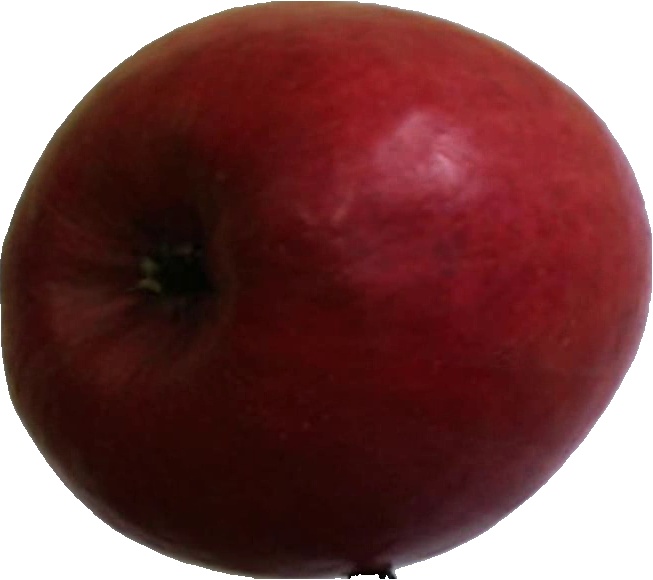
Label: apple_crimson_snow_1